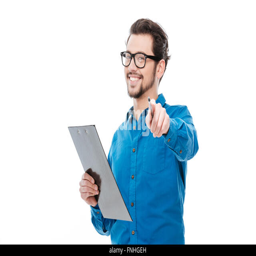
happy man holding clipboard and pointing finger at camera isolated on a white background